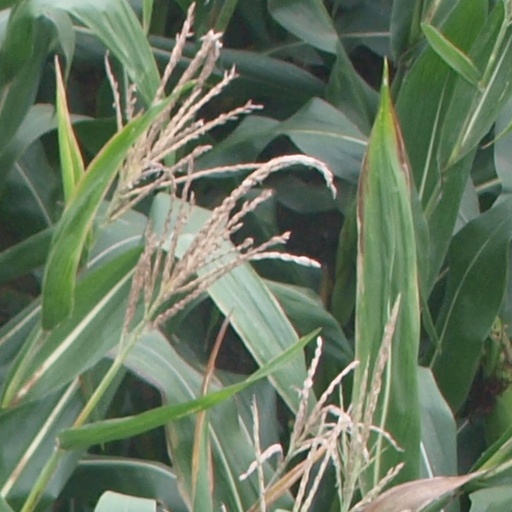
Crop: maize; corn